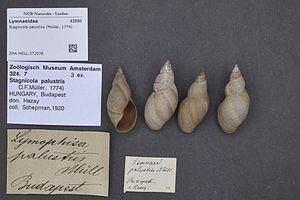
Stagnicola palustris, la limnée des étangs, est une espèce de mollusque gastéropode d'eau douce de la famille des Lymnaeidae.